TiVo

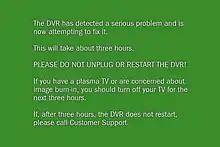
Green screen of death encountered for serious errors on TiVo devices

TiVo collects detailed usage data from units via broadband Internet. As units are downloading schedule data, they transmit household viewing habits to TiVo Inc. Collected information includes a log of everything watched (time and channel) and remote keypresses such as fast forwarding through or replaying content. Many users were surprised when TiVo released data on how many users rewatched the exposure of Janet Jackson's breast during the 2004 Super Bowl. TiVo records usage data for their own research and they also sell it to other corporations such as advertisers. Nielsen and TiVo have also previously collaborated to track viewing habits. This data is sold to advertising agencies as a way of documenting the number of viewers watching specific commercials to their corporate clients.